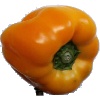
Label: Pepper Yellow 1